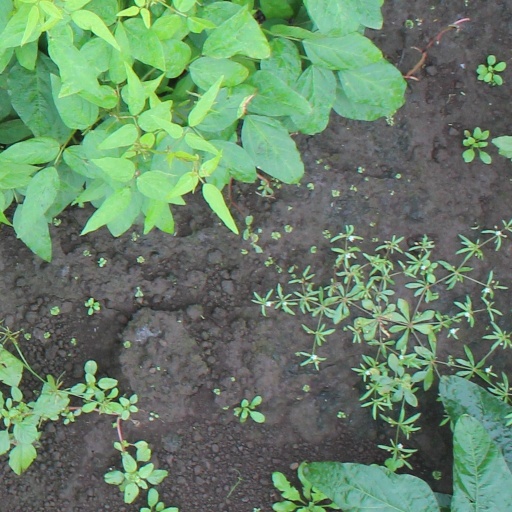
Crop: soybean